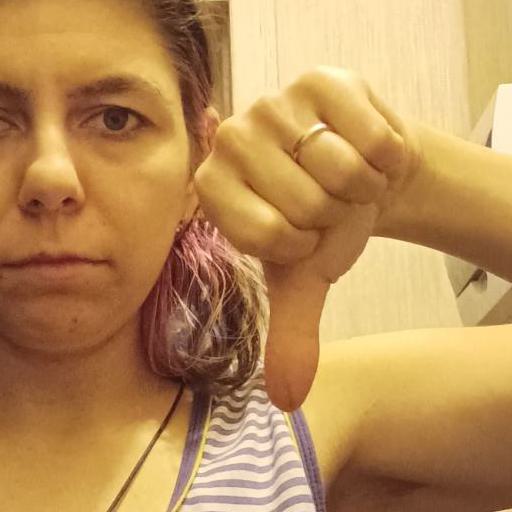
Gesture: dislike